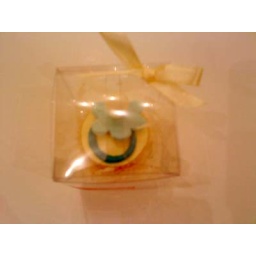
Bite size cup cake in a box